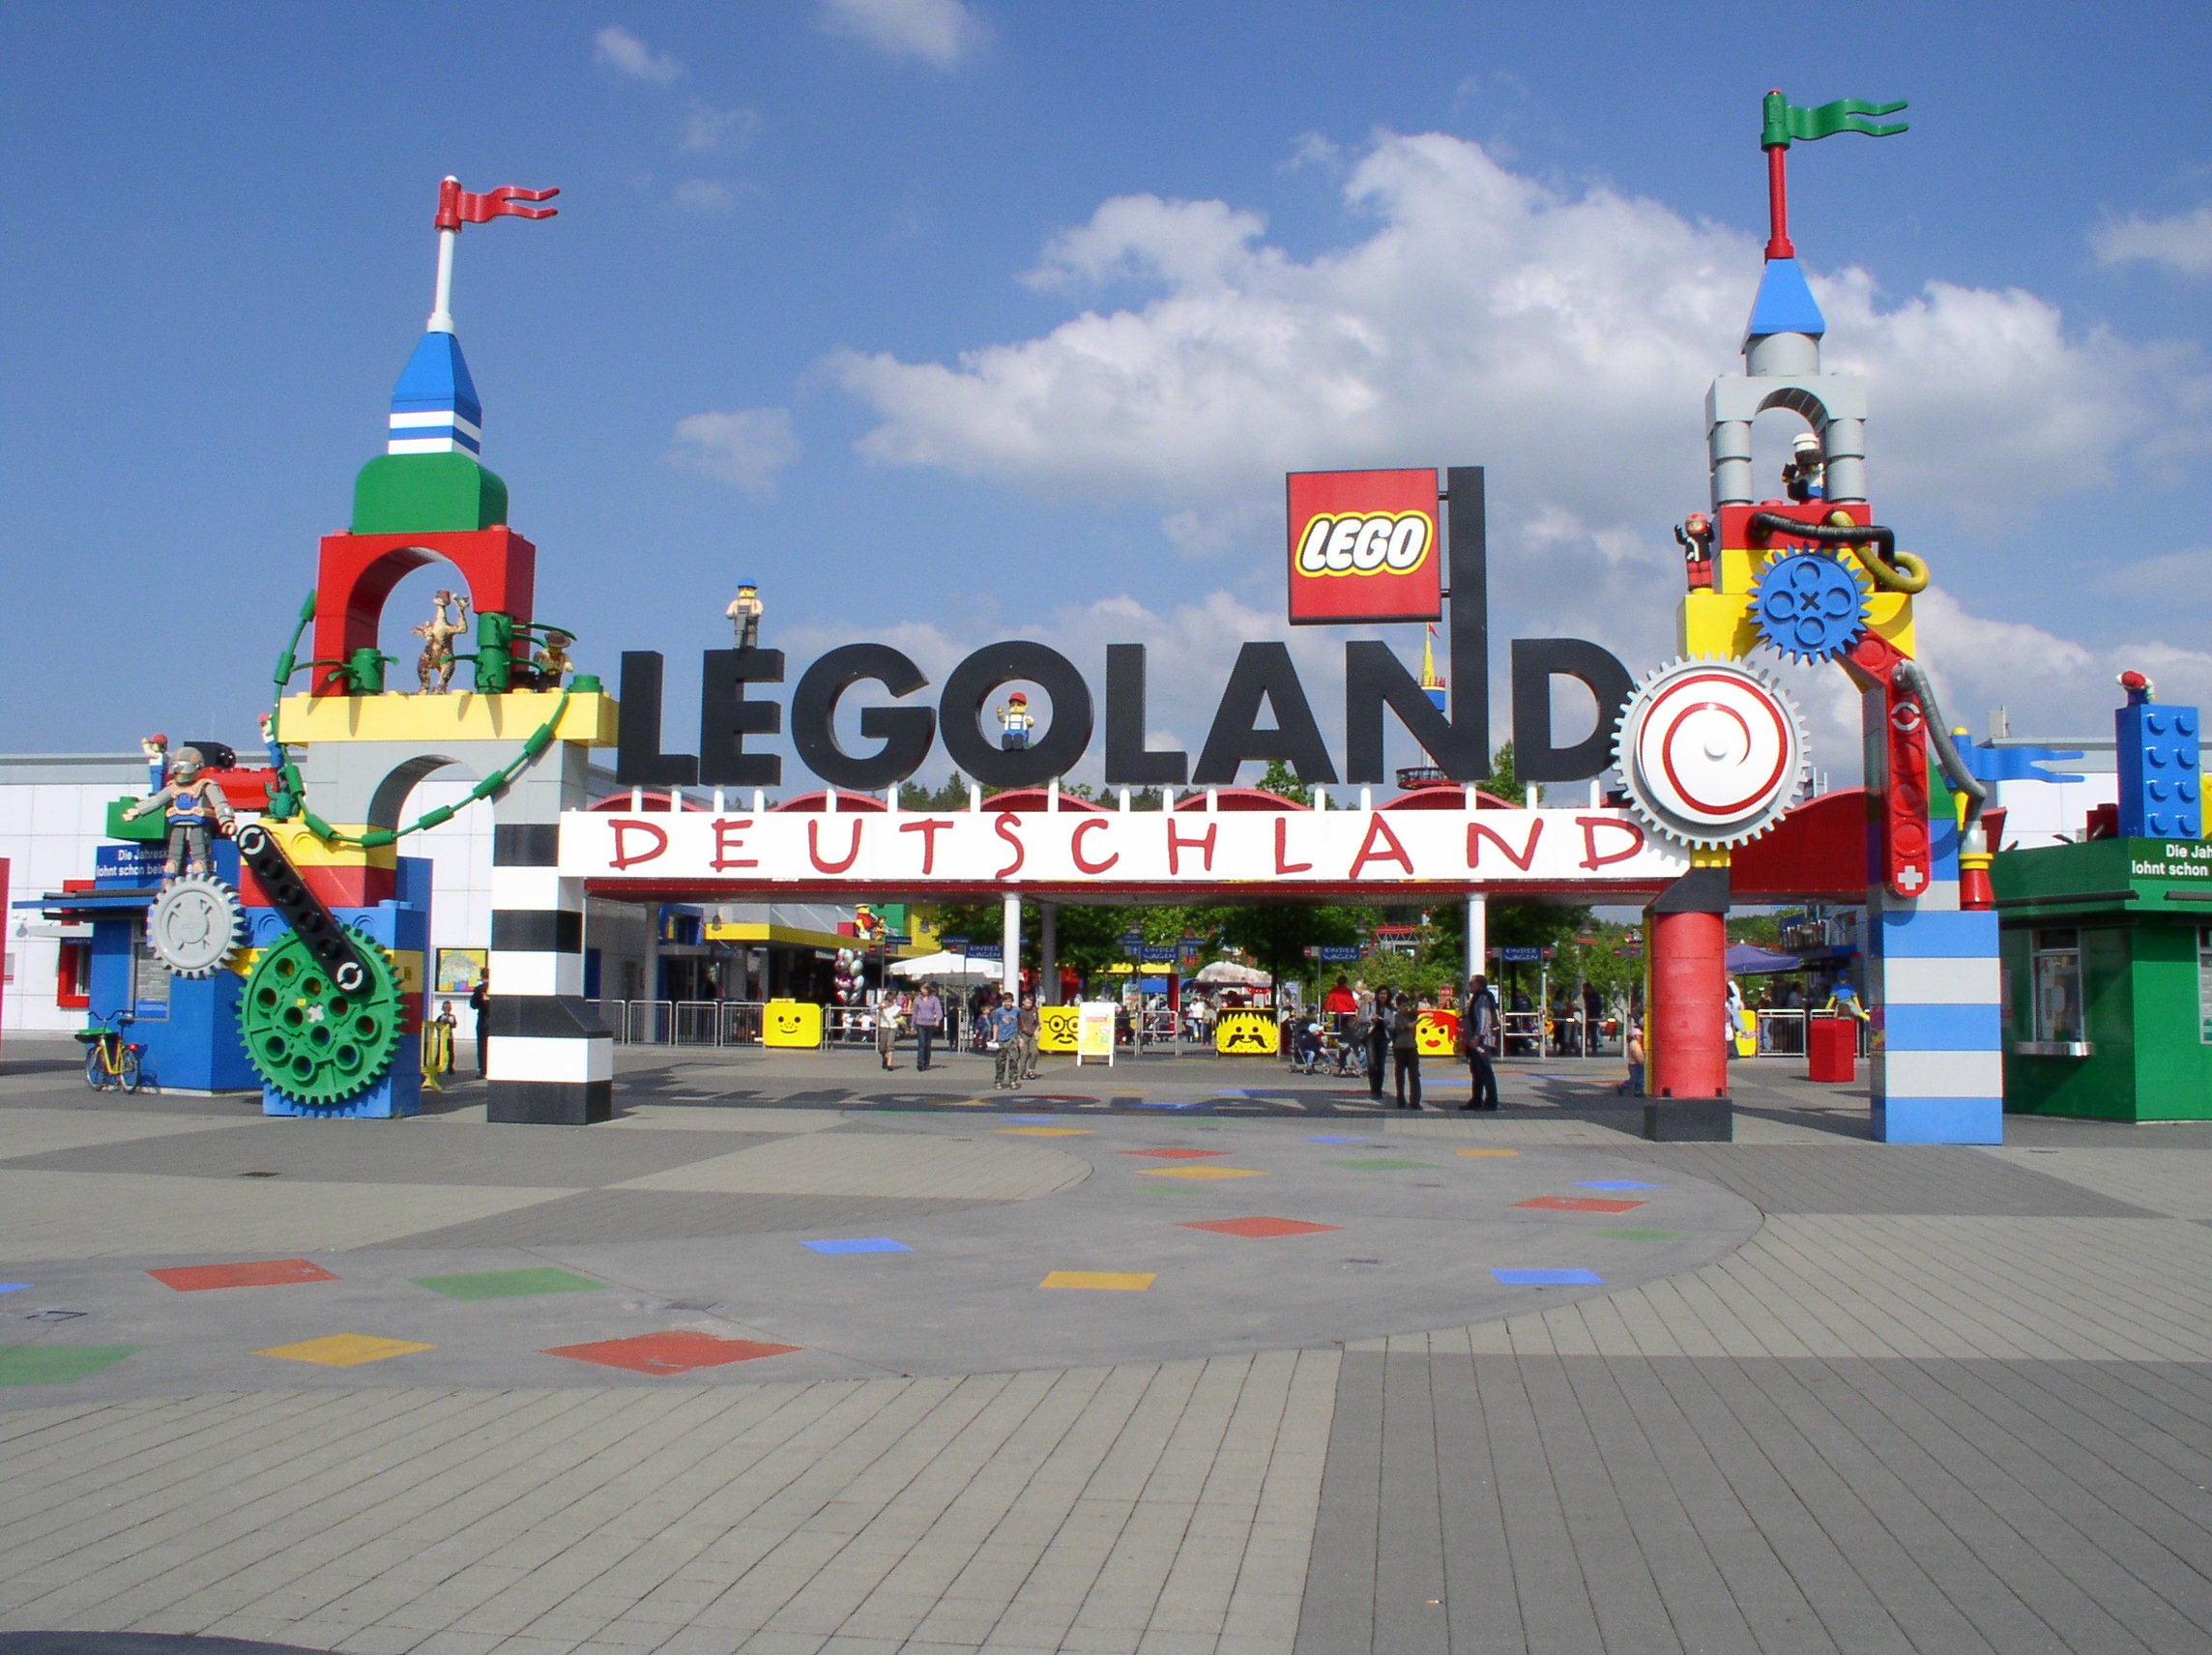
sky, boardwalk, walkway, amusement park, blue, tourism, leisure, goal, theme park, fun, logo, joy, germany, lego, race track, input, pleasure, destination, more, legoland, g nzburg, play country